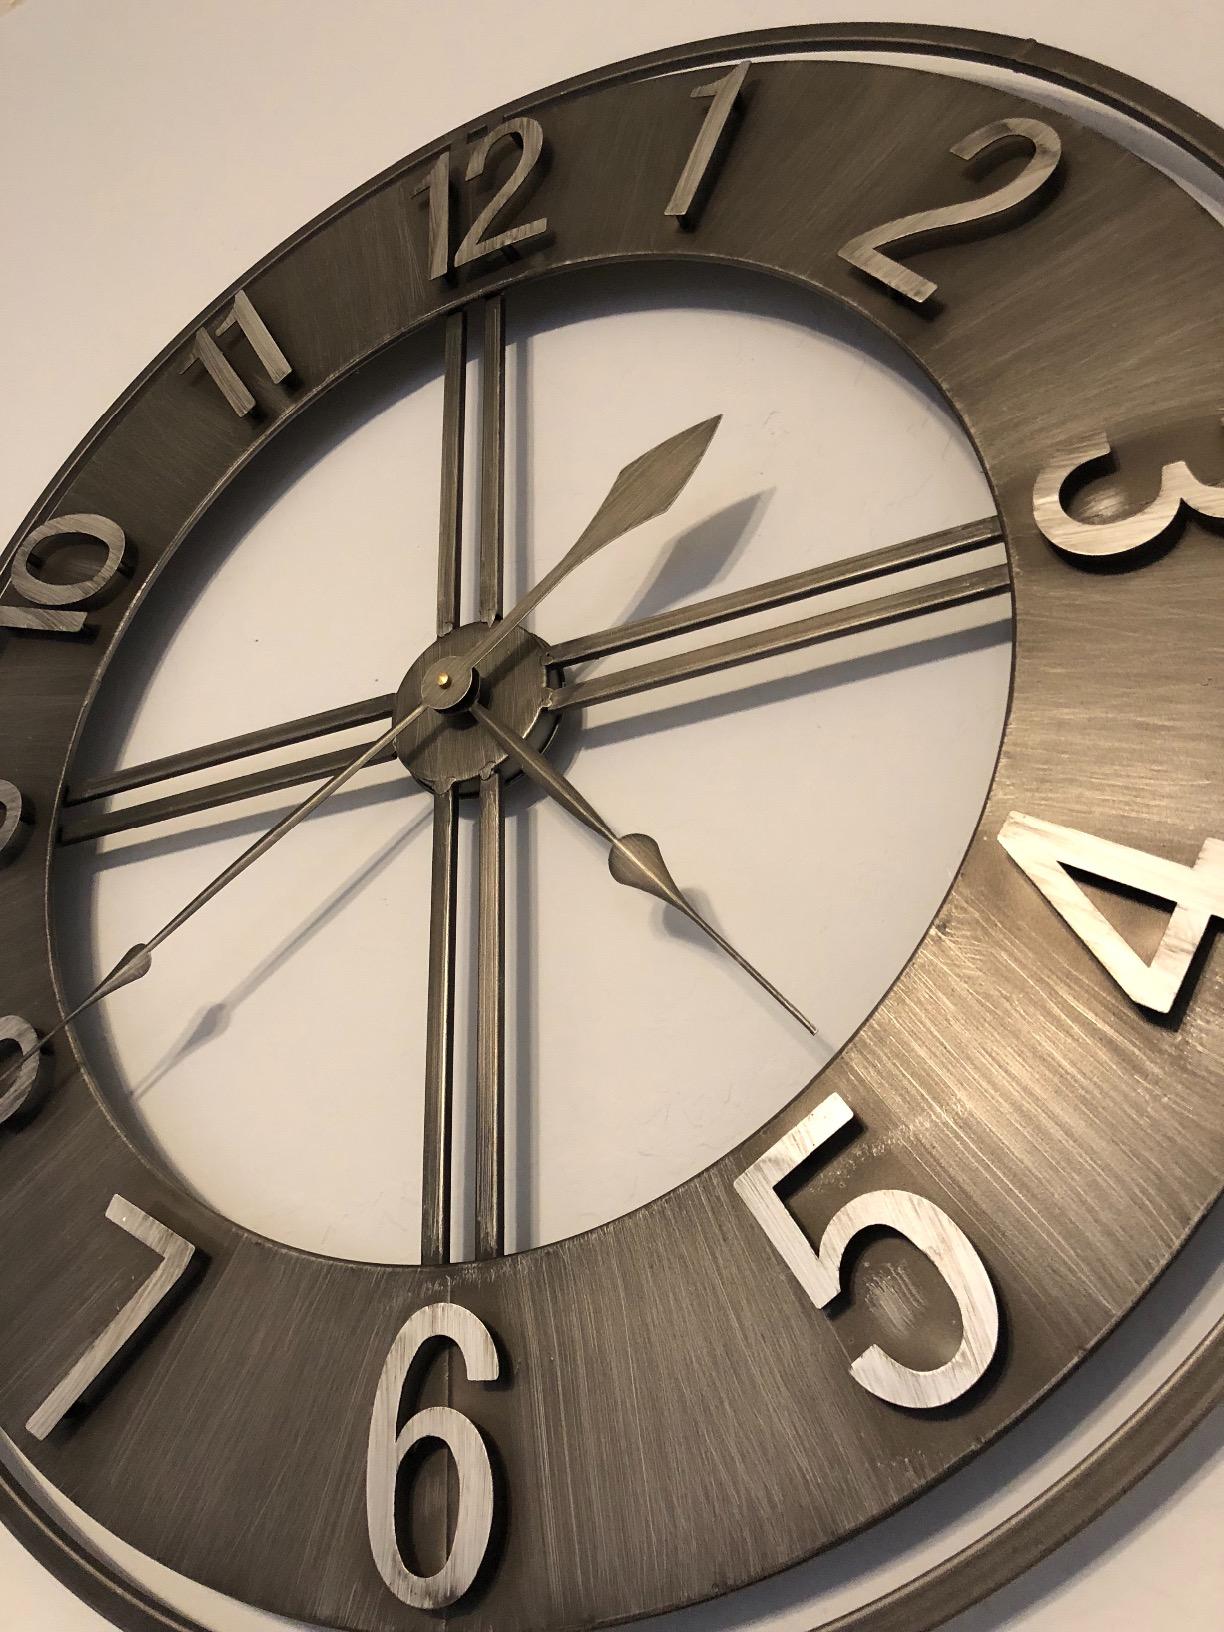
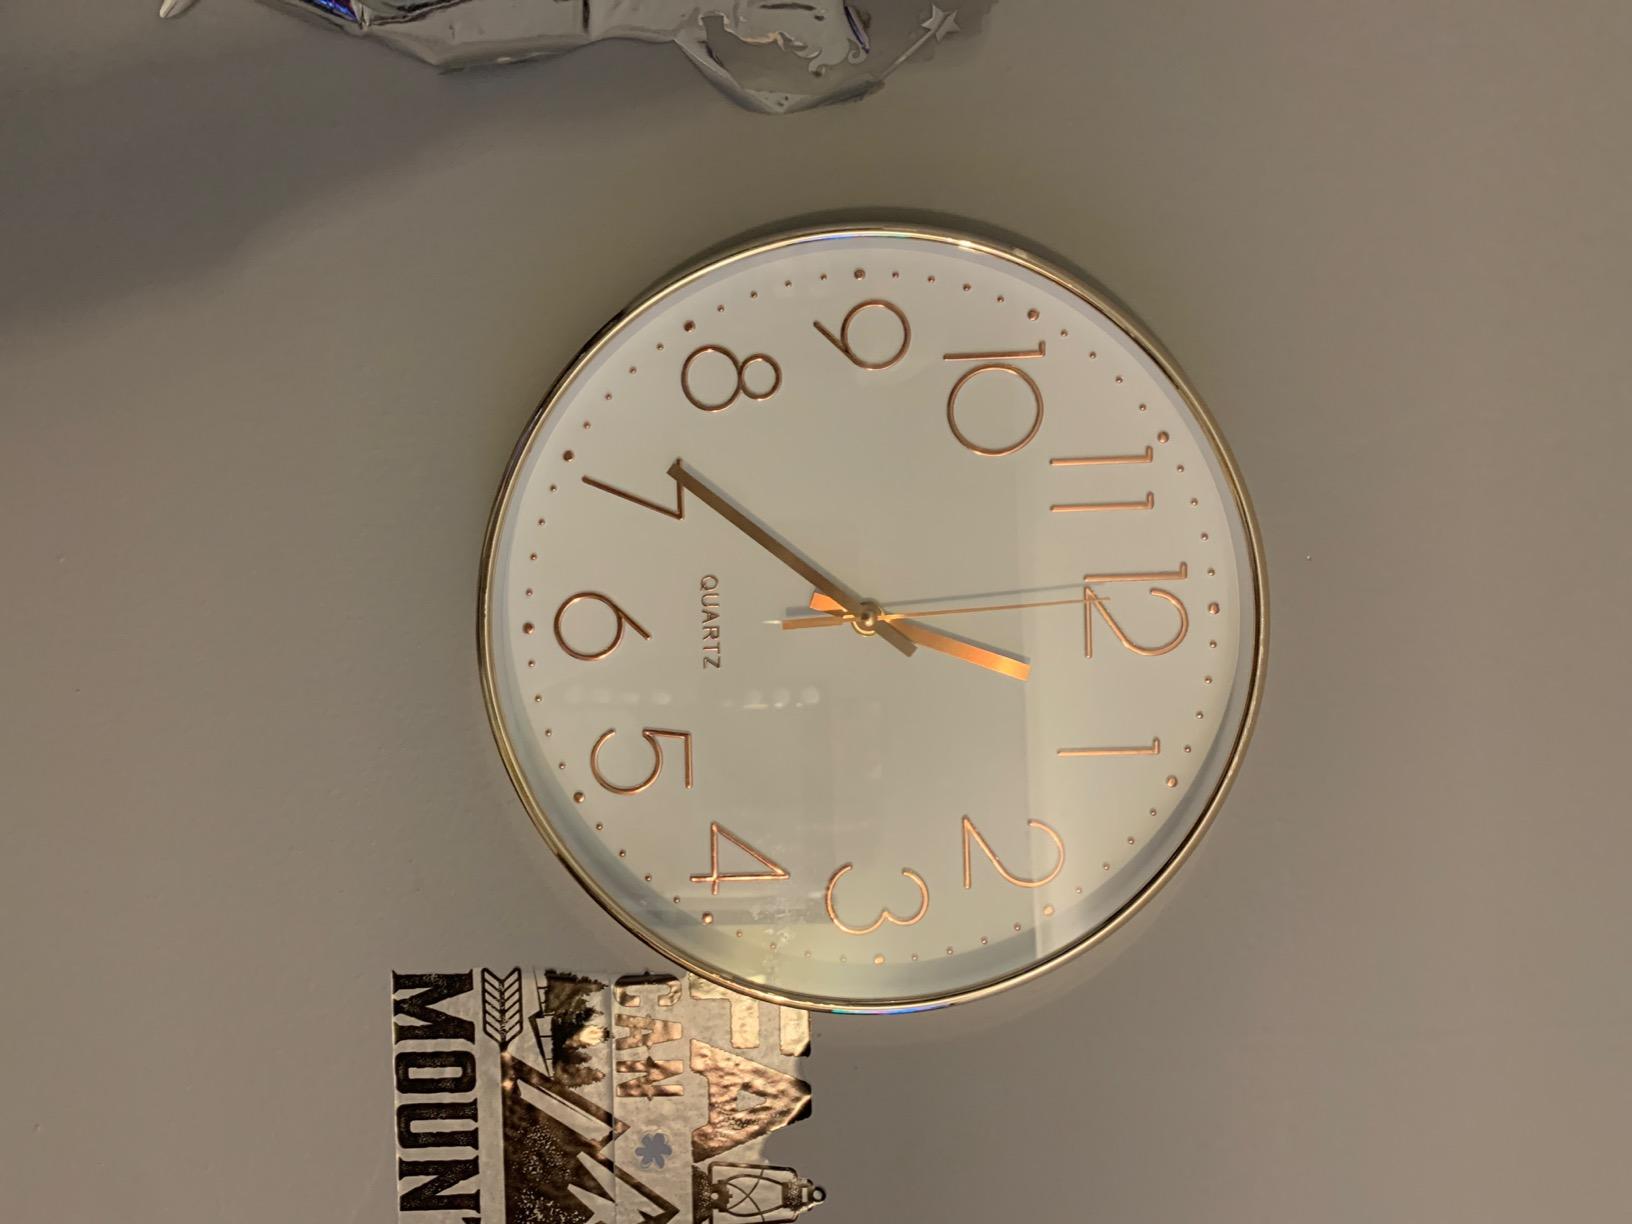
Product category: clock
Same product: no